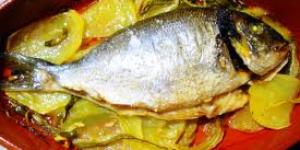
dorada horneada